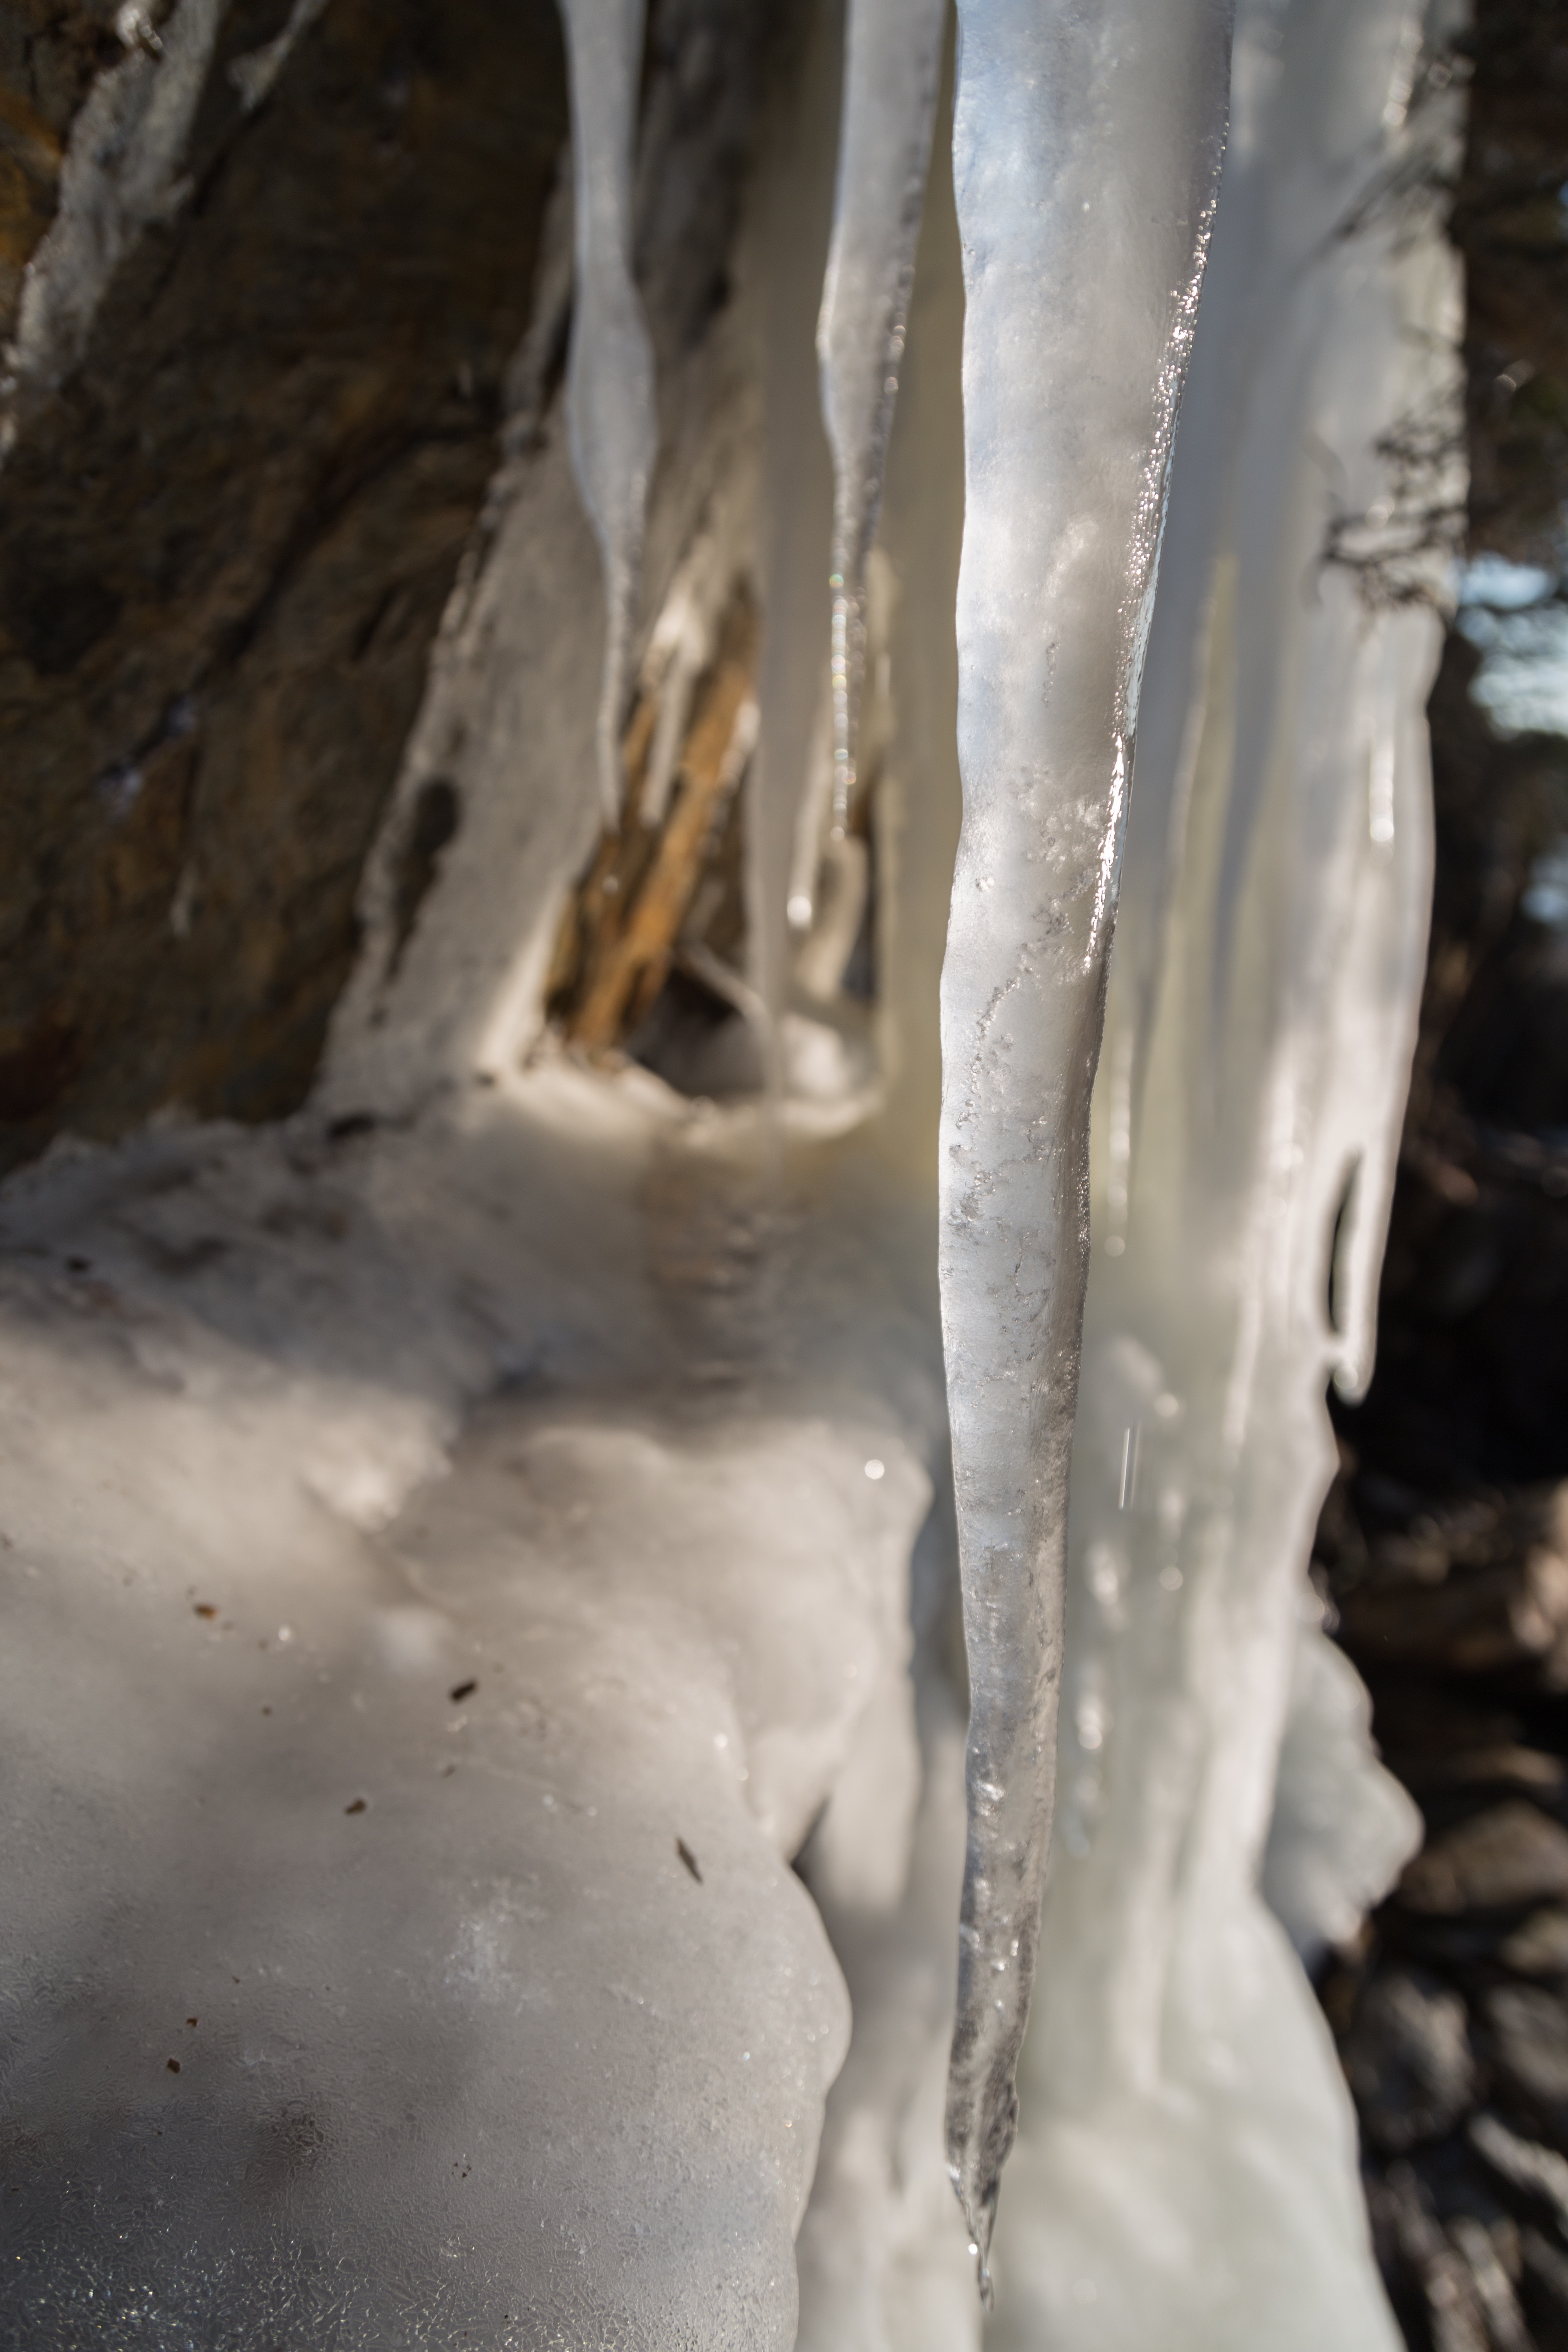
tree, water, nature, rock, snow, winter, formation, ice, spring, season, icicle, freezing